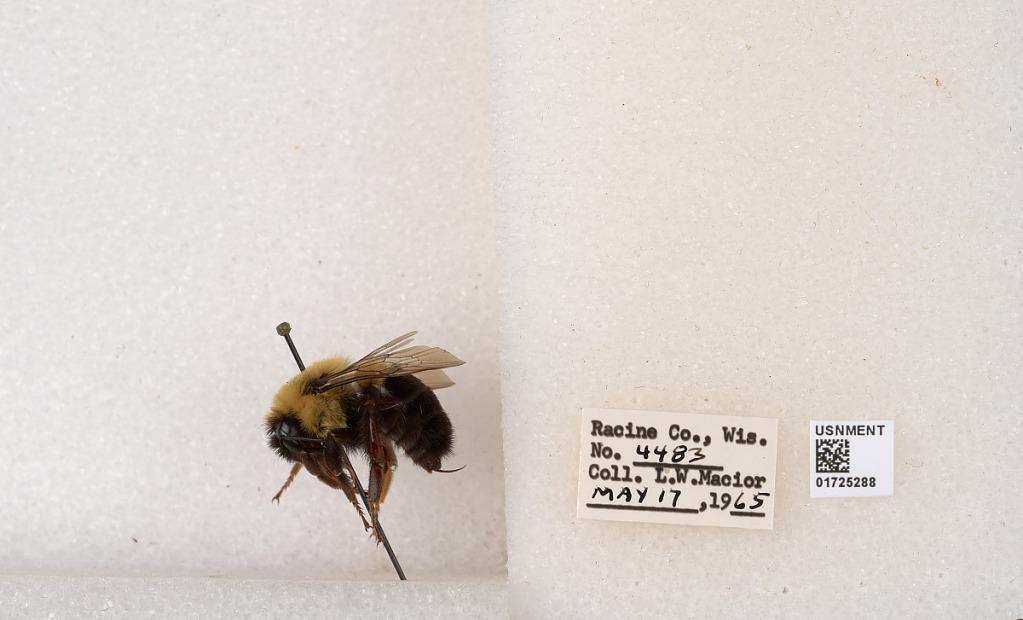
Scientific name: Bombus impatiens Cresson
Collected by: L. Macior
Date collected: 1965-5-17
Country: United States
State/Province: Wisconsin
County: Racine
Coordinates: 42.7299, -87.8123